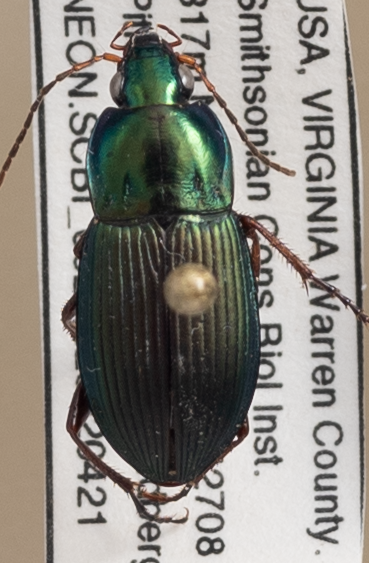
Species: Poecilus lucublandus
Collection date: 2022-04-21 04:00:00
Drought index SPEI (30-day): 0.51
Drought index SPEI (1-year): -0.1
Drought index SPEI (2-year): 0.47